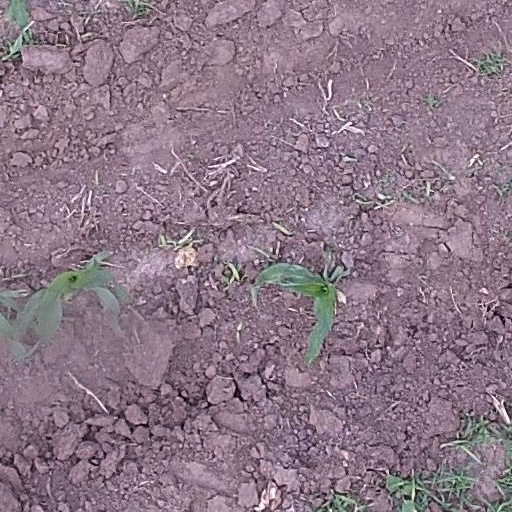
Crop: maize; corn